Mario Party 7

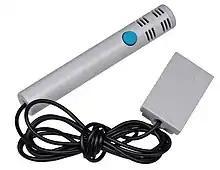
Like "Mario Party 6", "Mario Party 7" makes use of the GameCube microphone in multiple minigames.

Another game mode, Minigame Cruise, allows players to choose from any of the minigames that have been unlocked. In addition to a free play mode, in which players can freely select which minigames to play, there are games with varying rulesets; for instance, Volcano Peril revolves around players competing to win three, five, or seven minigames before their opponents, while Waterfall Battle involves players competing exclusively in Duel minigames. "Mario Party 7" features a total of 88 brand-new minigames, divided into nine types: 4-Player, 1-vs.-3, 2-vs.-2, Battle, Duel, 8-Player, DK, Bowser, and Rare. Eleven of the minigames can be played with the console's microphone. Minigame controls range from pressing a button repeatedly to using the control stick and at least one button. The objective(s) of each minigame also vary drastically; for instance, one minigame features characters racing against DK to the top of the level while jumping over barrels, akin to "Donkey Kong". Both Rare minigames must be purchased in-game to be unlocked.